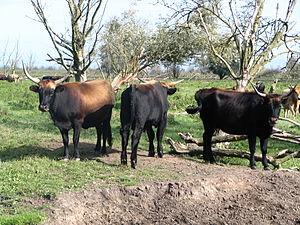
L'aurochs de heck, ou « néo aurochs » ou « aurochs-reconstitué » selon son nom officiel pour la Commission nationale d'amélioration génétique, est issu d'une sélection de races bovines domestiques menée en Allemagne dans les années 1920 et 1930 par le biologiste Lutz Heck et son frère Heinz, biologiste, directeur du zoo de Munich. Ce mélange visait à recréer le type originel sauvage des bovins domestiques, c’est-à-dire l'aurochs originel, Bos primigenius. L'idée originelle proviendrait du zoologiste polonais Feliks Paweł Jarocki.